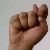
The image shows a hand gesture representing the letter 'T' in Indian Sign Language.